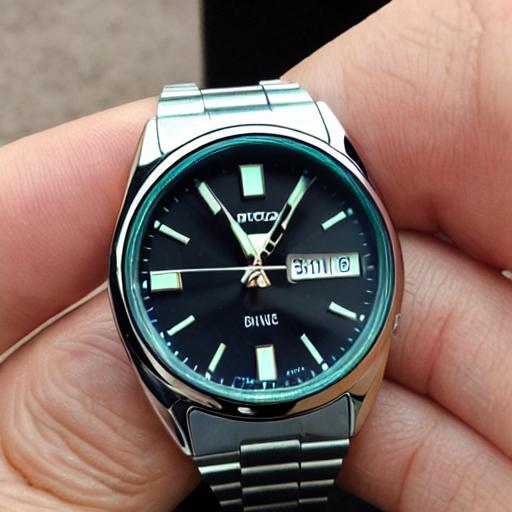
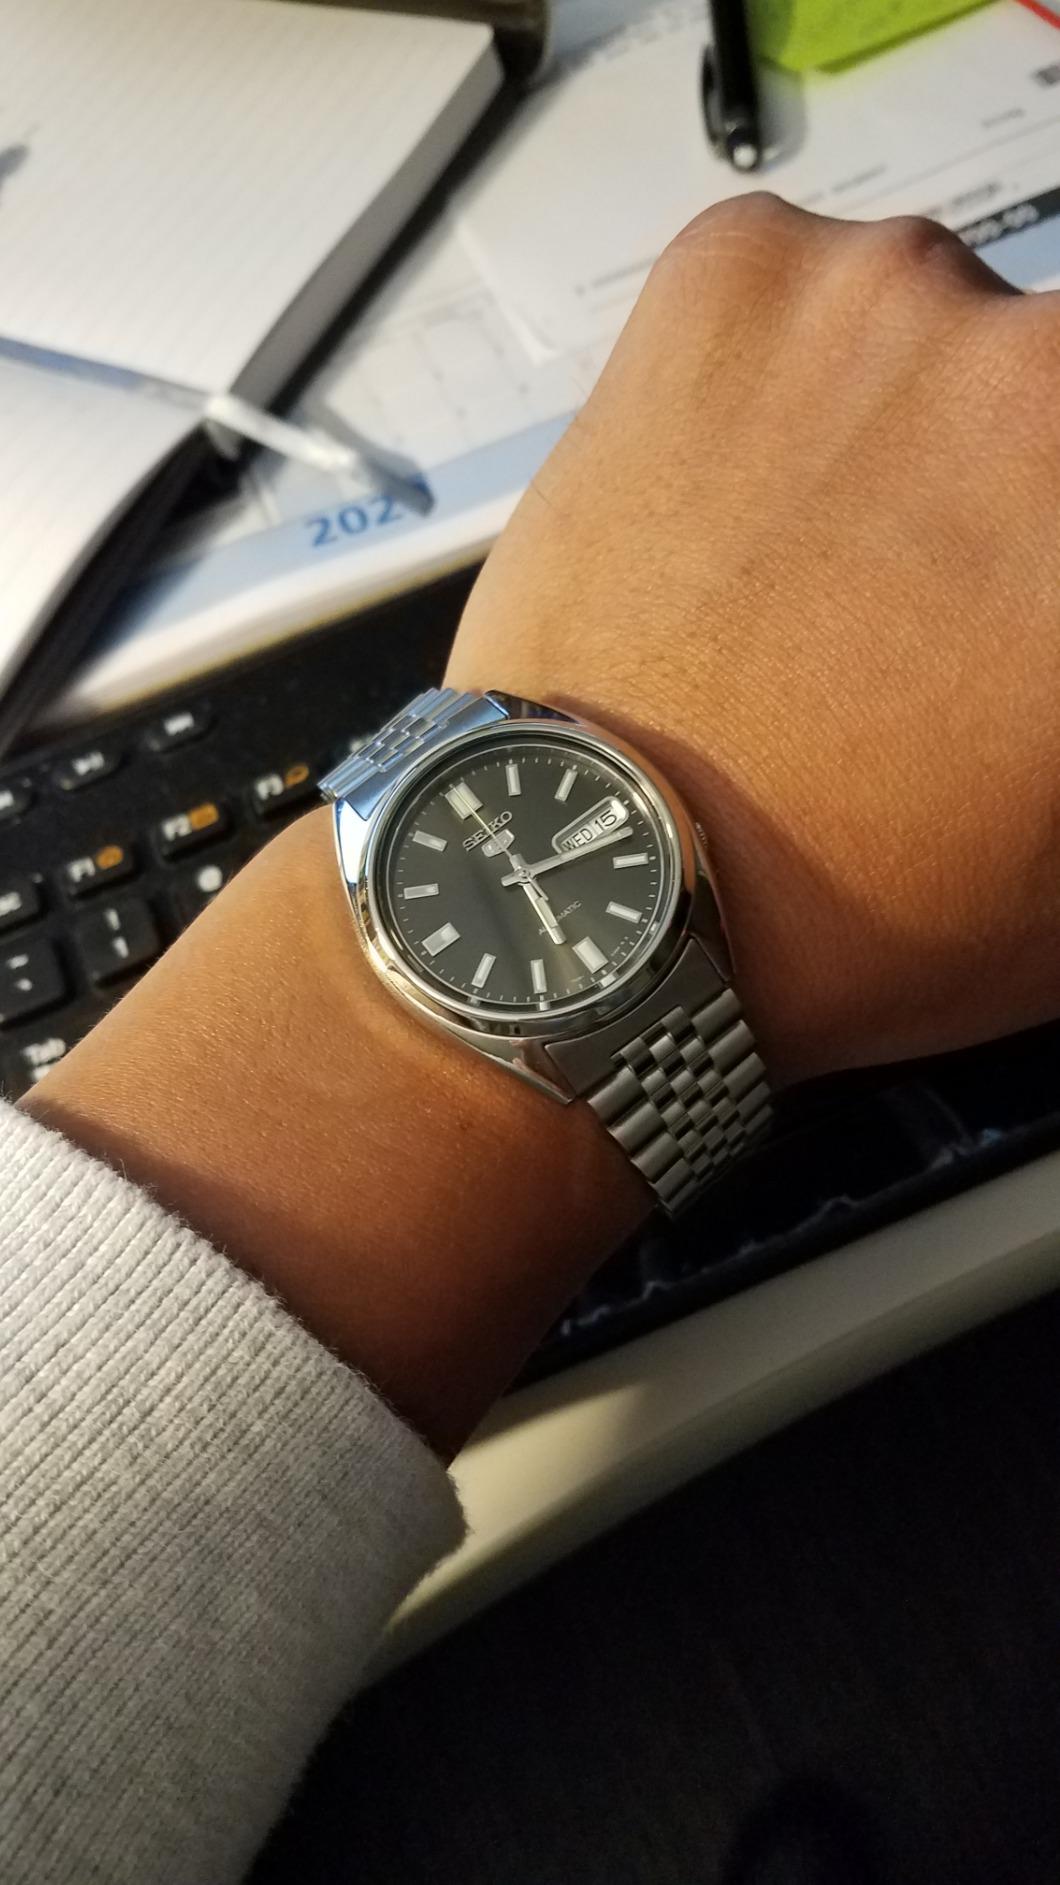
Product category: accessories_watch
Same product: no